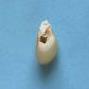
Maize quality: Bad